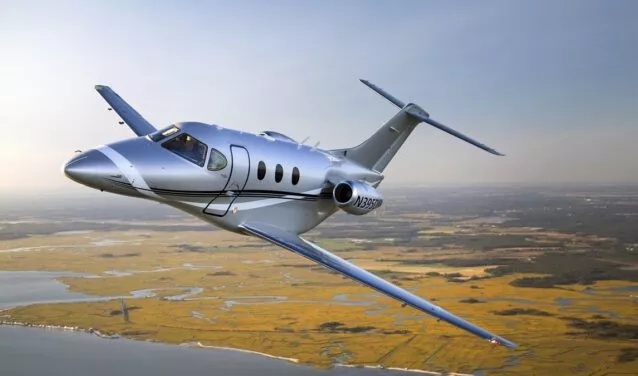
Raytheon Premier
Light Jets Up to 6 passengers Cabin interior at 1,65m height Up to 2 380 km flight range autonomy Cruise speed of 660 km/h
Brand: Mój sklep
Category: Vehicles & Parts > Vehicles > Aircraft > Heavier-Than-Air Aircraft > Large Jets